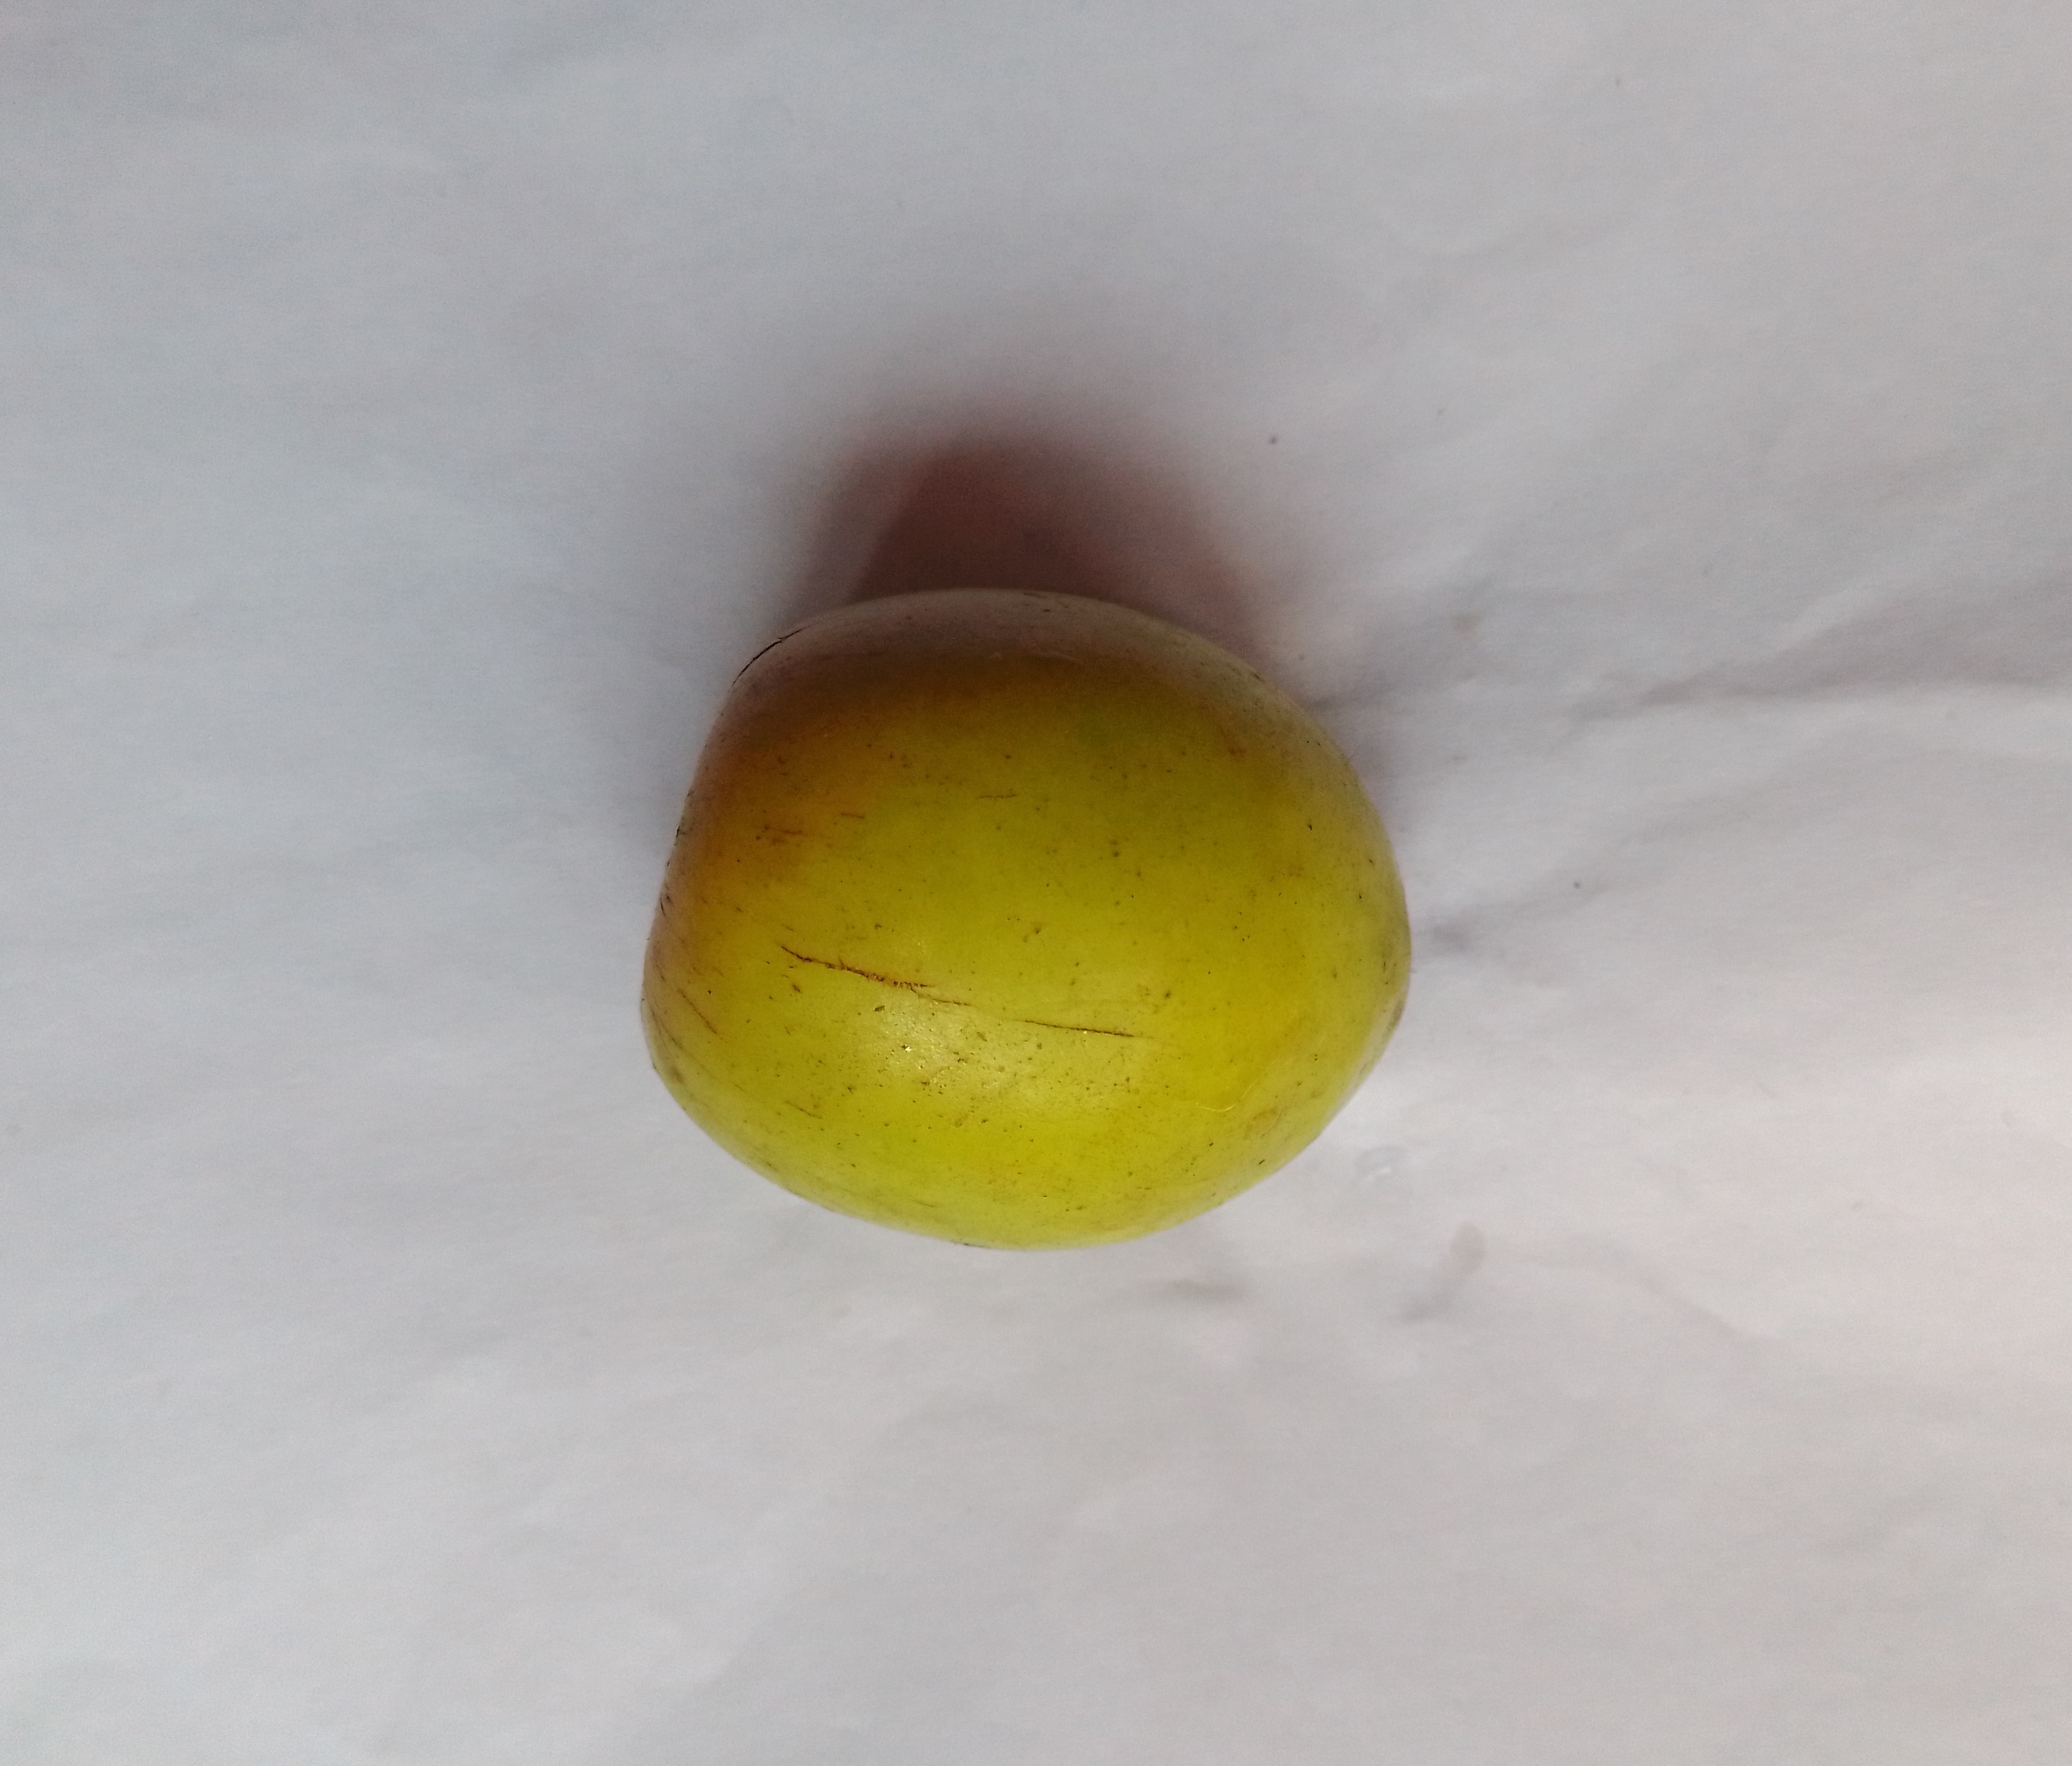
Fruit: jujube
Condition: fresh